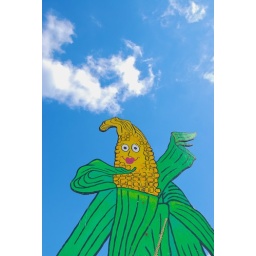
Fun sign at fresh market in NoVa.